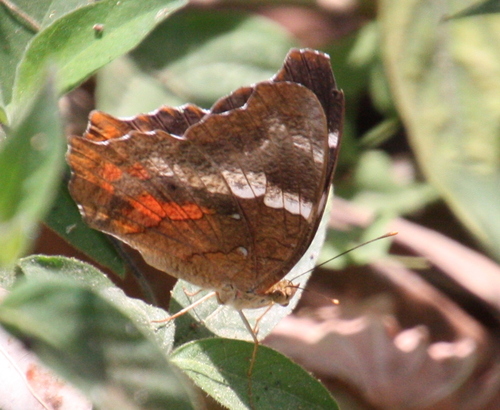
Scientific name: Anartia fatima
Common name: Banded peacock
Family: Nymphalidae
Order: Lepidoptera
Pollinator type: Primary pollinator
Habitat: Open areas and gardens
Geographic range: South America
Conservation status: Least Concern